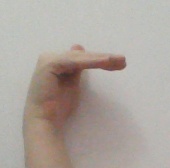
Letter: khaa